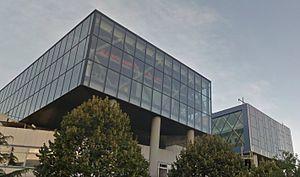
Le laboratoire P4 Jean Mérieux, situé dans la ville de Lyon, est un laboratoire P4 de France, le seul civil.